Hokah, Minnesota

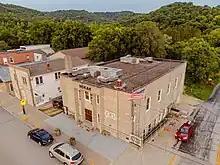
Former Hokah city hall Now the library

Hokah, the nearby community of La Crescent, and the surrounding area are served by the La Crescent-Hokah Public School District. St. Peter's School, a Catholic school serving pre-kindergarten through 8th grade, is also located in Hokah. Several universities, including the University of Wisconsin–La Crosse, Viterbo University, St. Mary's University of Minnesota, and Winona State University, are nearby.